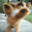
Label: dog